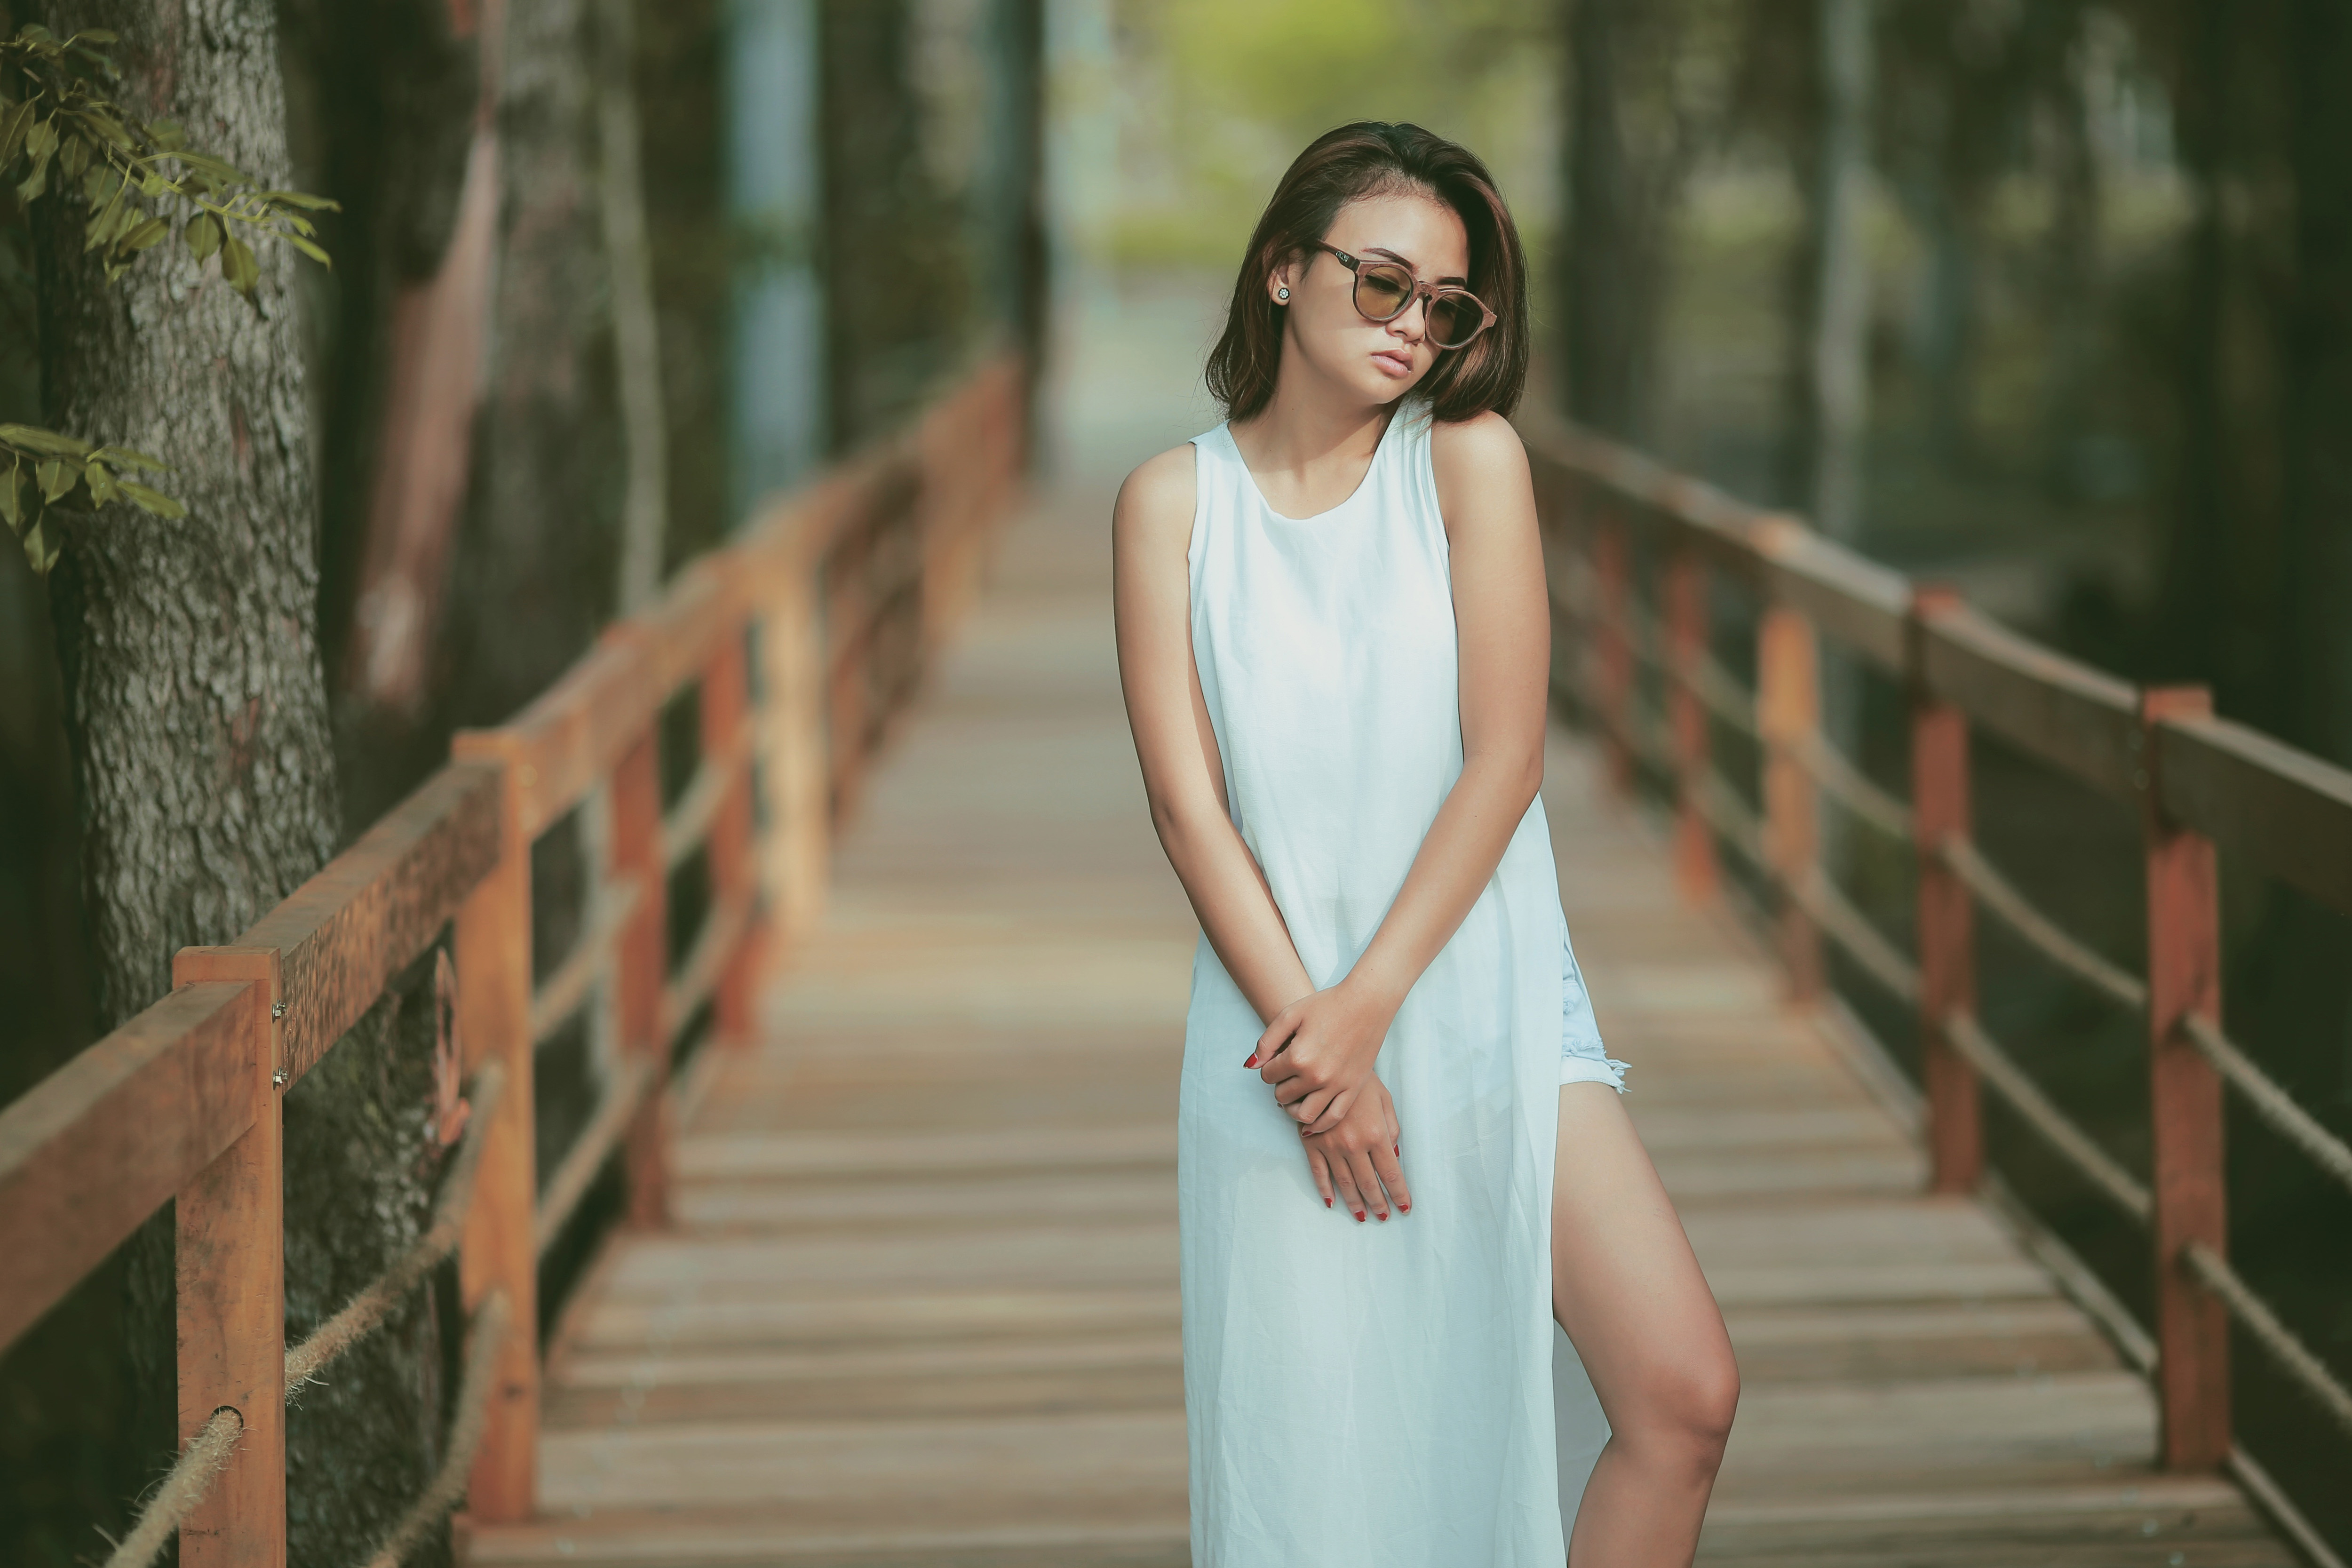
People in nature, photograph, white, dress, clothing, beauty, yellow, natural environment, fashion, tree, photography, forest, photo shoot, woodland, footwear, summer, gown, long hair, sunlight, plant, portrait photography, glasses, bride, model, happy, ceremony, shoe, flash photography